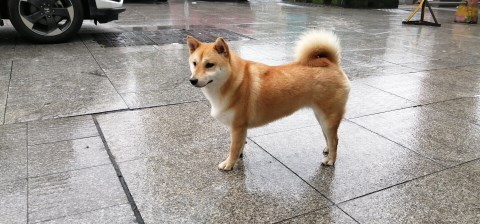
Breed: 1043-n000001-Shiba_Dog